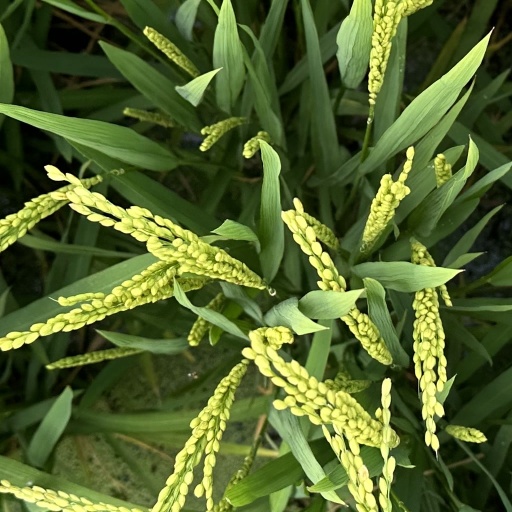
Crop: rice